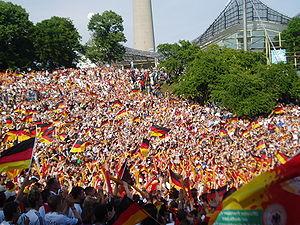
La Coupe du monde de football 2006 est la dix-huitième édition de la Coupe du monde de football et s'est déroulée du 9 juin au 9 juillet 2006 en Allemagne, qui a été choisie en juin 2000 pour l'organiser.
Le mimétisme consiste, pour un végétal ou un animal, en l'imitation de son environnement. En tant que stratégie, le végétal et l'insecte tendent à imiter les couleurs et-ou les formes ; en tant qu'intégration sociale, l'animal tend à imiter ses congénères.